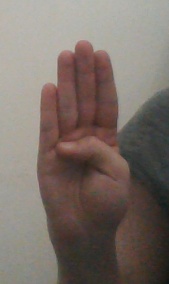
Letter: kaaf